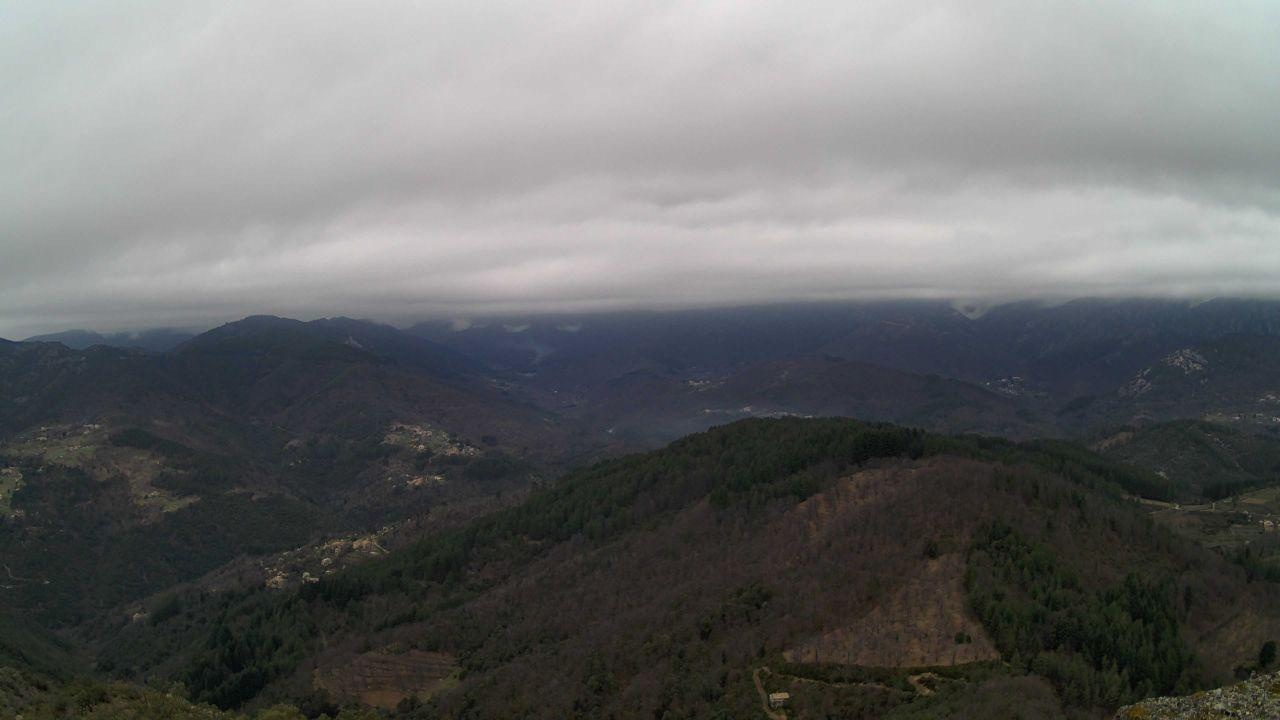
Fire: no
Smoke: no